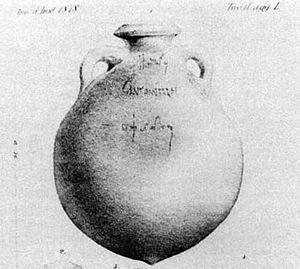
Gravure d'une amphore romaine de type Dressel 20.
La Maison au grand péristyle ou de manière erronée Villa au grand péristyle, aussi appelée domus du bas de Vieux, est une domus gallo-romaine du site archéologique de Vieux-la-Romaine, l'antique Aregenua, située à environ 15 km au sud de Caen.
Le mont Testaccio, à Rome, est, au sens propre, un immense dépotoir romain constitué de tessons d’amphores accumulés durant l’Antiquité, situé entre le mur d’Aurélien et le Tibre, à l’extrémité sud des fortifications. Il donne son nom au quartier du Testaccio.